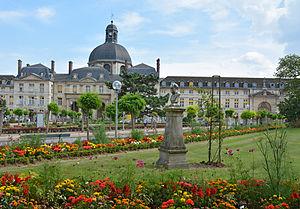
Hôpital de la Salpêtrière, Paris 13e arrondissement, France
Cléo de 5 à 7 est un film français réalisé par Agnès Varda et sorti en 1962.